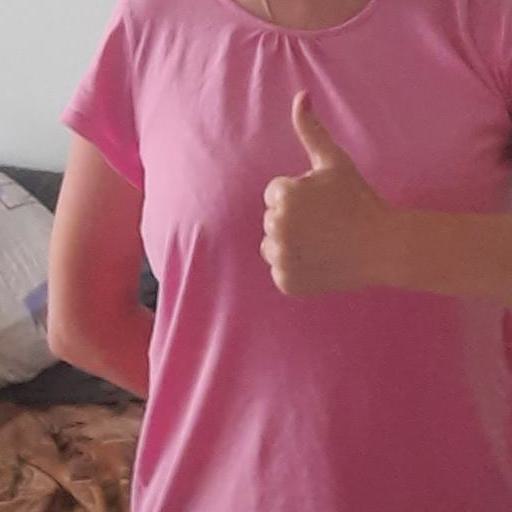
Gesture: like